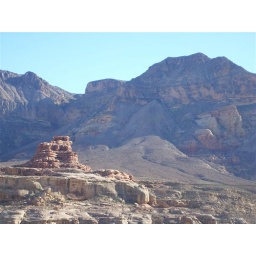
This rock formation against the mountain backdrop is incredible...